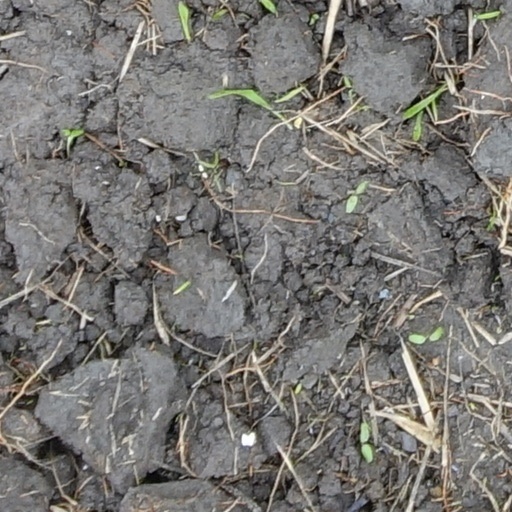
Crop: wheat